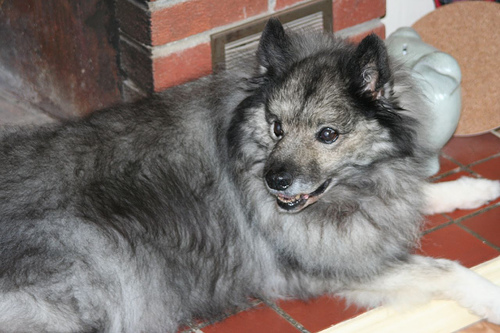
Breed: keeshond